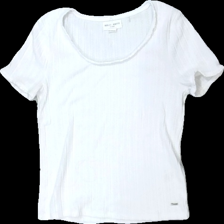
View: front
Type: T-shirt
Category: Ladies
Brand: Lindex
Colors: White
Material: 56% polyester 44% bomull
Pattern: Embroidered
Cut: C-collar
Size: M
Season: All
Damage: nopprigt
Damage location: middle right
Damage 2: nopprigt
Damage 2 location: middle left
Price range: <50
Recommended usage: Export
Description: virkad t-shirt
Comment: nopprig